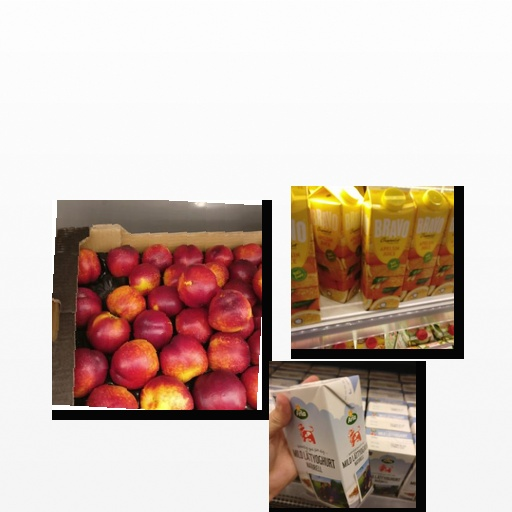
Food items: natural_low_fat_yogurt, orange_juice, nectarine